Free kick (Australian rules football)

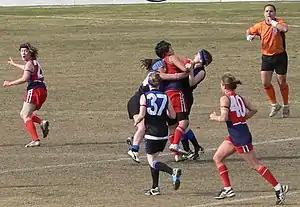
Darebin Falcons Player is wrapped up in a gang tackle by two Melbourne University opponents in the 2006 WVFL senior women's Grand Final. The field umpire (in orange) is about to signal "holding the ball" to penalise Darebin and award Melbourne University a free kick.

A free kick in Australian rules football is a penalty awarded by a field umpire to a player who has been infringed by an opponent or is the nearest player to a player from the opposite team who has broken a rule.